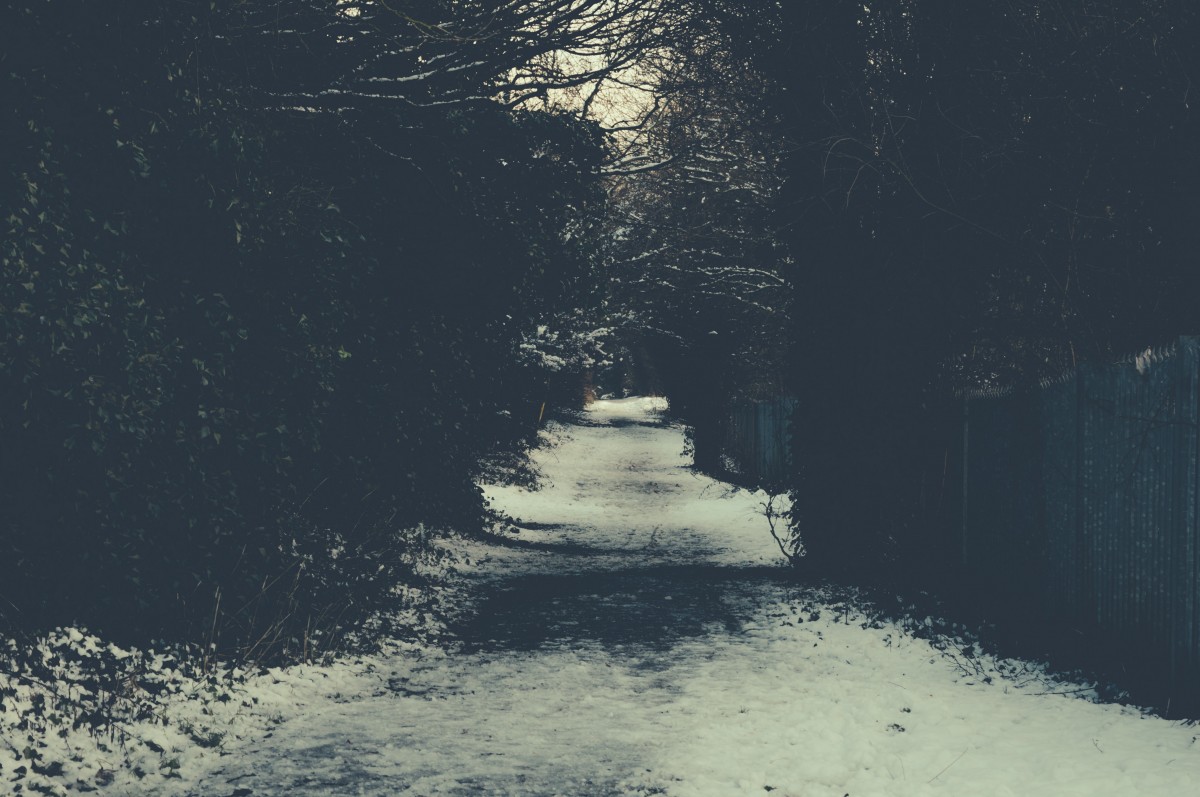
Tags: nature, snow, winter, light, sunlight, morning, wave, frost, atmosphere, ice, reflection, weather, darkness, blue, season, freezing